Hadi Mulyadi

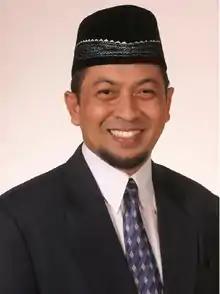
Hadi Mulyadi as member of People's Representative Council.

Mulyadi was active in various student organizations during his time at university. By 2001, he was the Prosperous Justice Party (PKS) leader in his home province, and by 2003 was part of the party's syuro council.